Sembene!

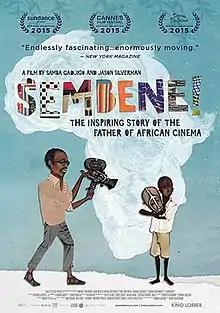
Film poster

Sembene! is a 2015 documentary film focusing on the life of Senegalese filmmaker Ousmane Sembène, who is considered to be the father of African cinema. It is co-directed by Samba Gadjigo and Jason Silverman. The film's world premiere took place at the Sundance Film Festival in January 2015. It also played at the Cannes Film Festival and the Venice Film Festival.